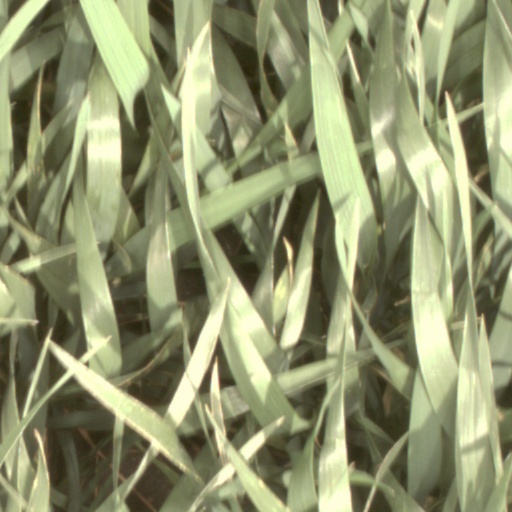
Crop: wheat